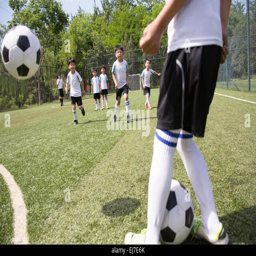
the boys playing football on the playground